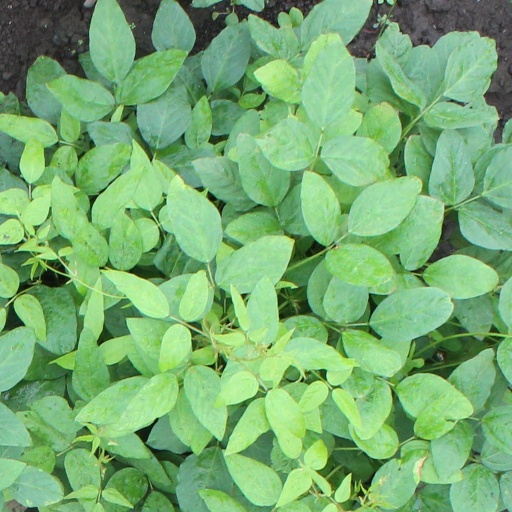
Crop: soybean